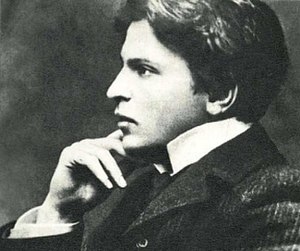
Georges Enesco
Georges Enesco som ung mand.
George Enescu, kaldt Georges Enesco i Frankrig var en rumænsk komponist, violinist, pianist og dirigent.